Primera Air Scandinavia

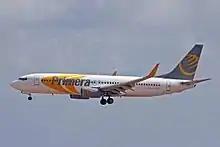
Primera Air Boeing 737-800

The launch of transatlantic flights from the United Kingdom and France to the United States in the summer of 2018 was impacted by the late delivery of the planned Airbus A321neo fleet. In order to commence its routes, the airline had to charter a Boeing 767-300ER from EuroAtlantic Airways and a Boeing 757-200 from National Airlines. Citing delivery delays by Airbus of its A321neo fleet, Primera soon cancelled all transatlantic operations at Birmingham Airport scheduled on or after 21 June 2018. Transatlantic flights to and from Birmingham were expected to resume in 2019. However, in July 2018, Primera Air announced it would terminate all operations at Birmingham Airport by October 2018.